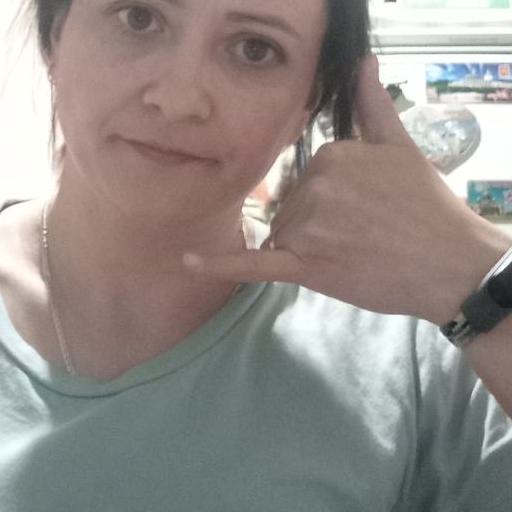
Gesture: call